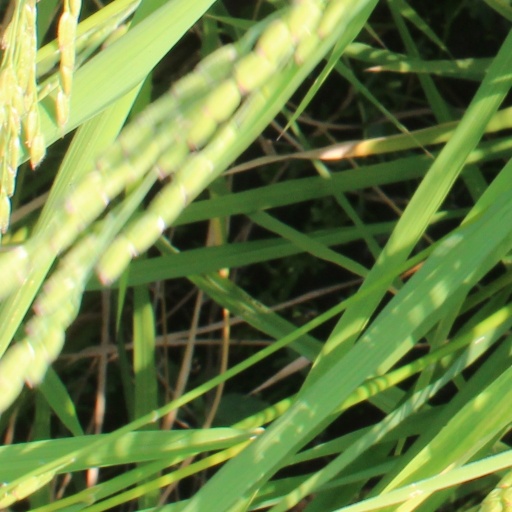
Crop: rice